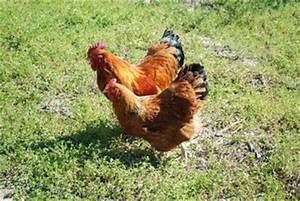
Label: chicken